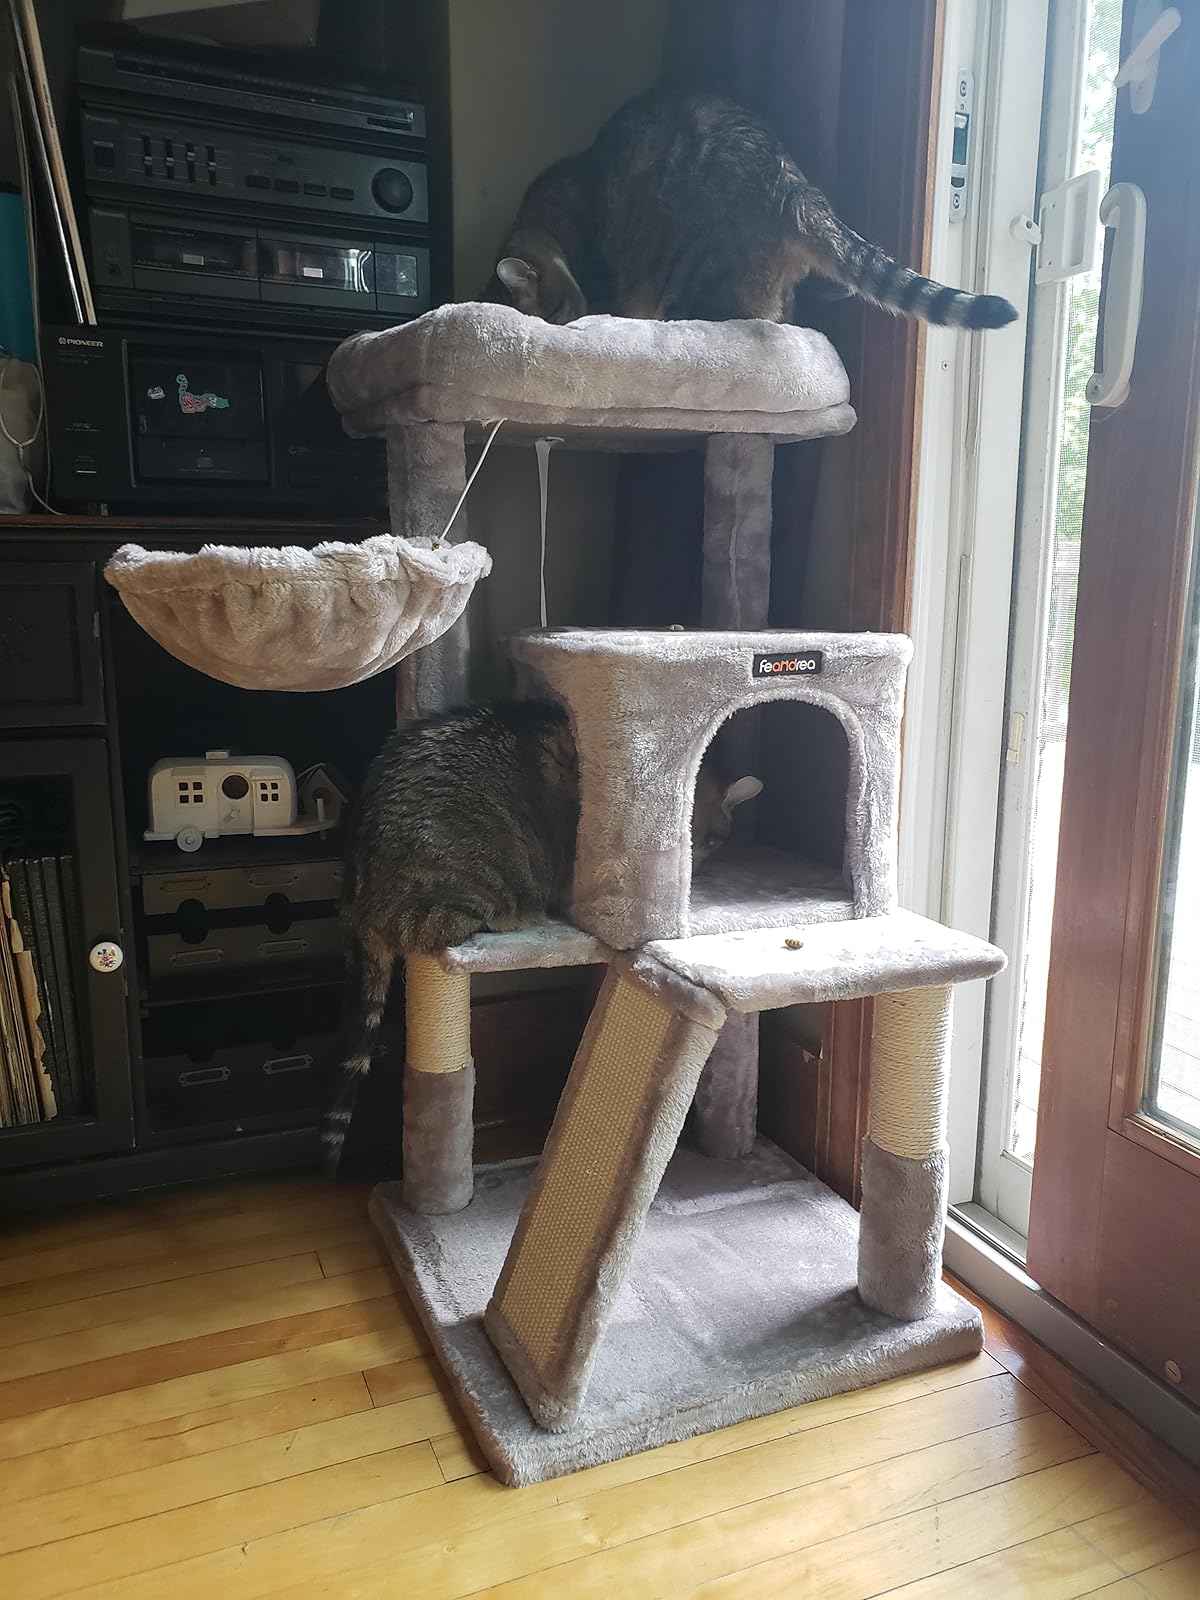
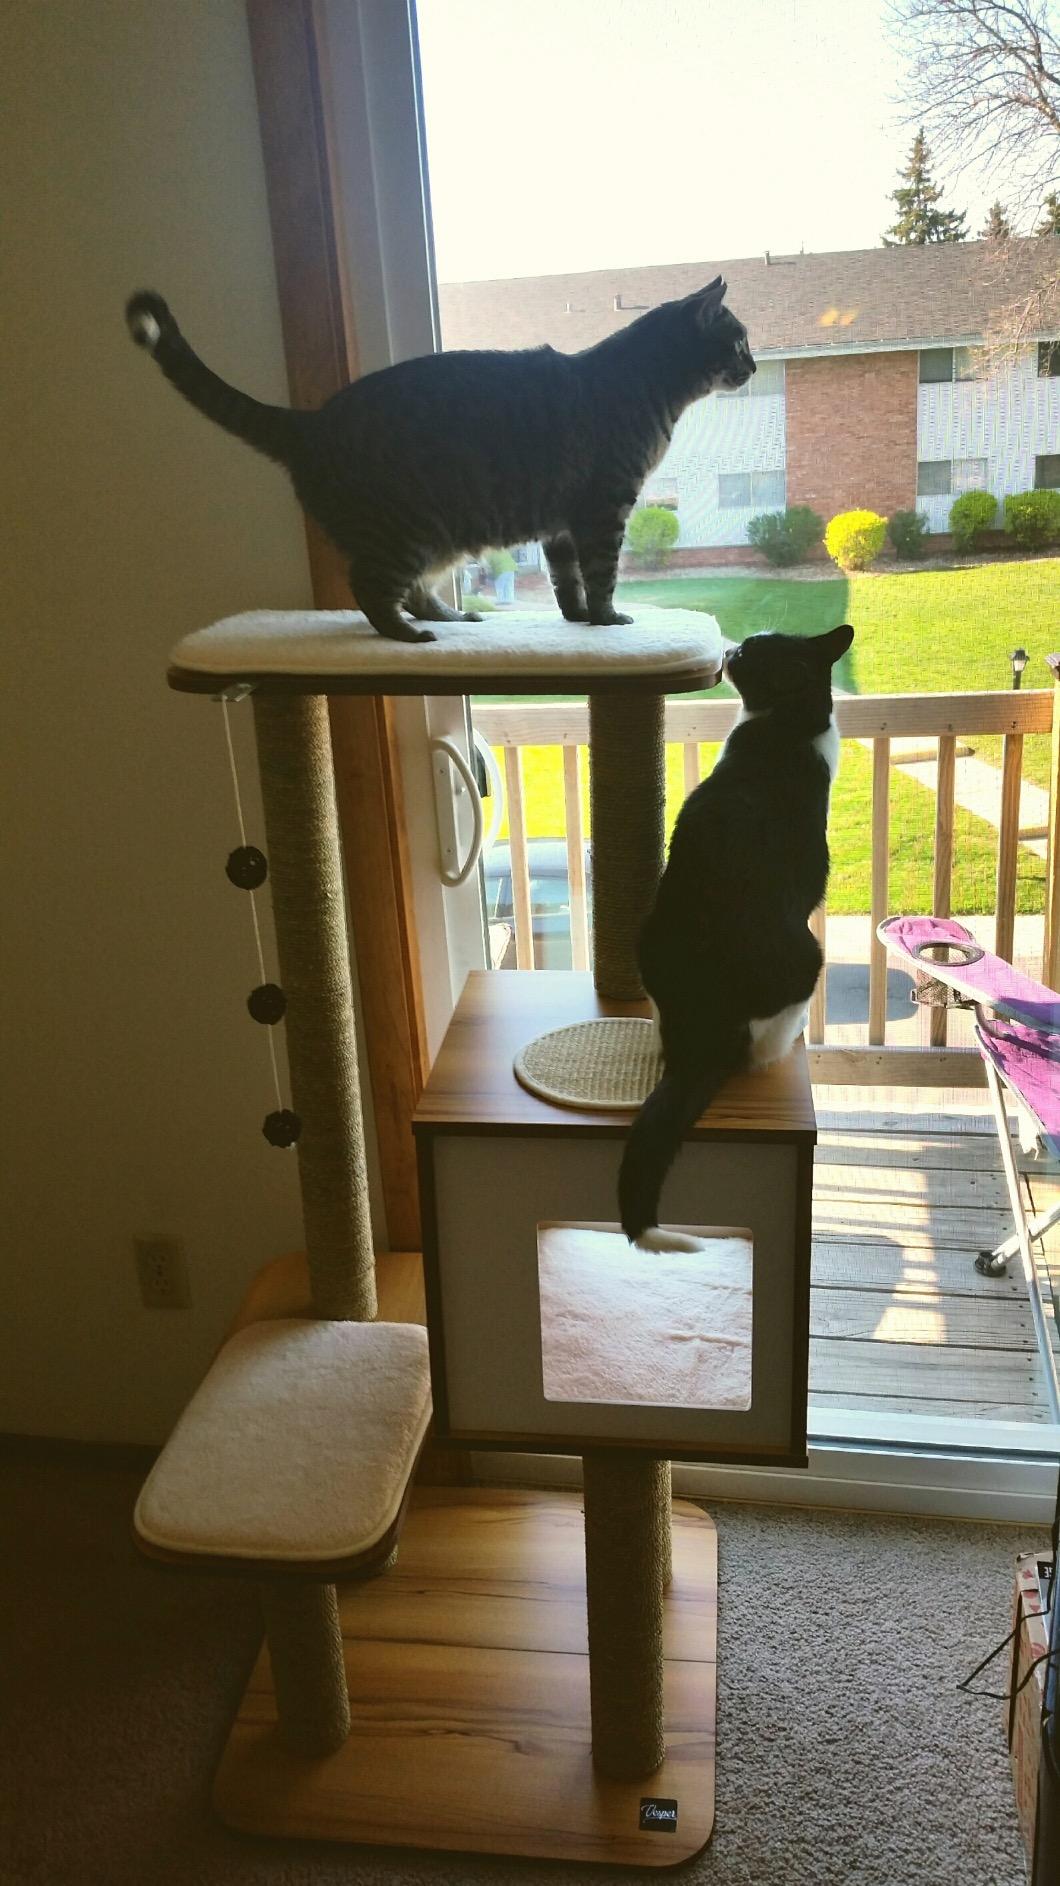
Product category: items_cat tree
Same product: no